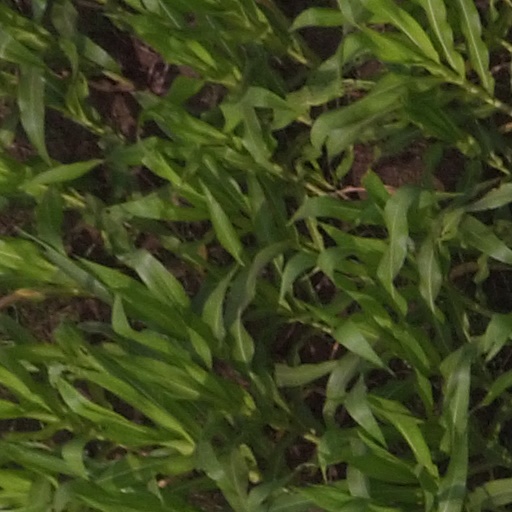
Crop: maize; corn